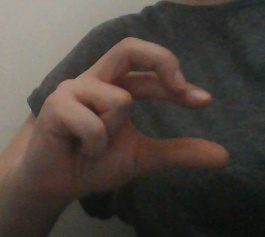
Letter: thal